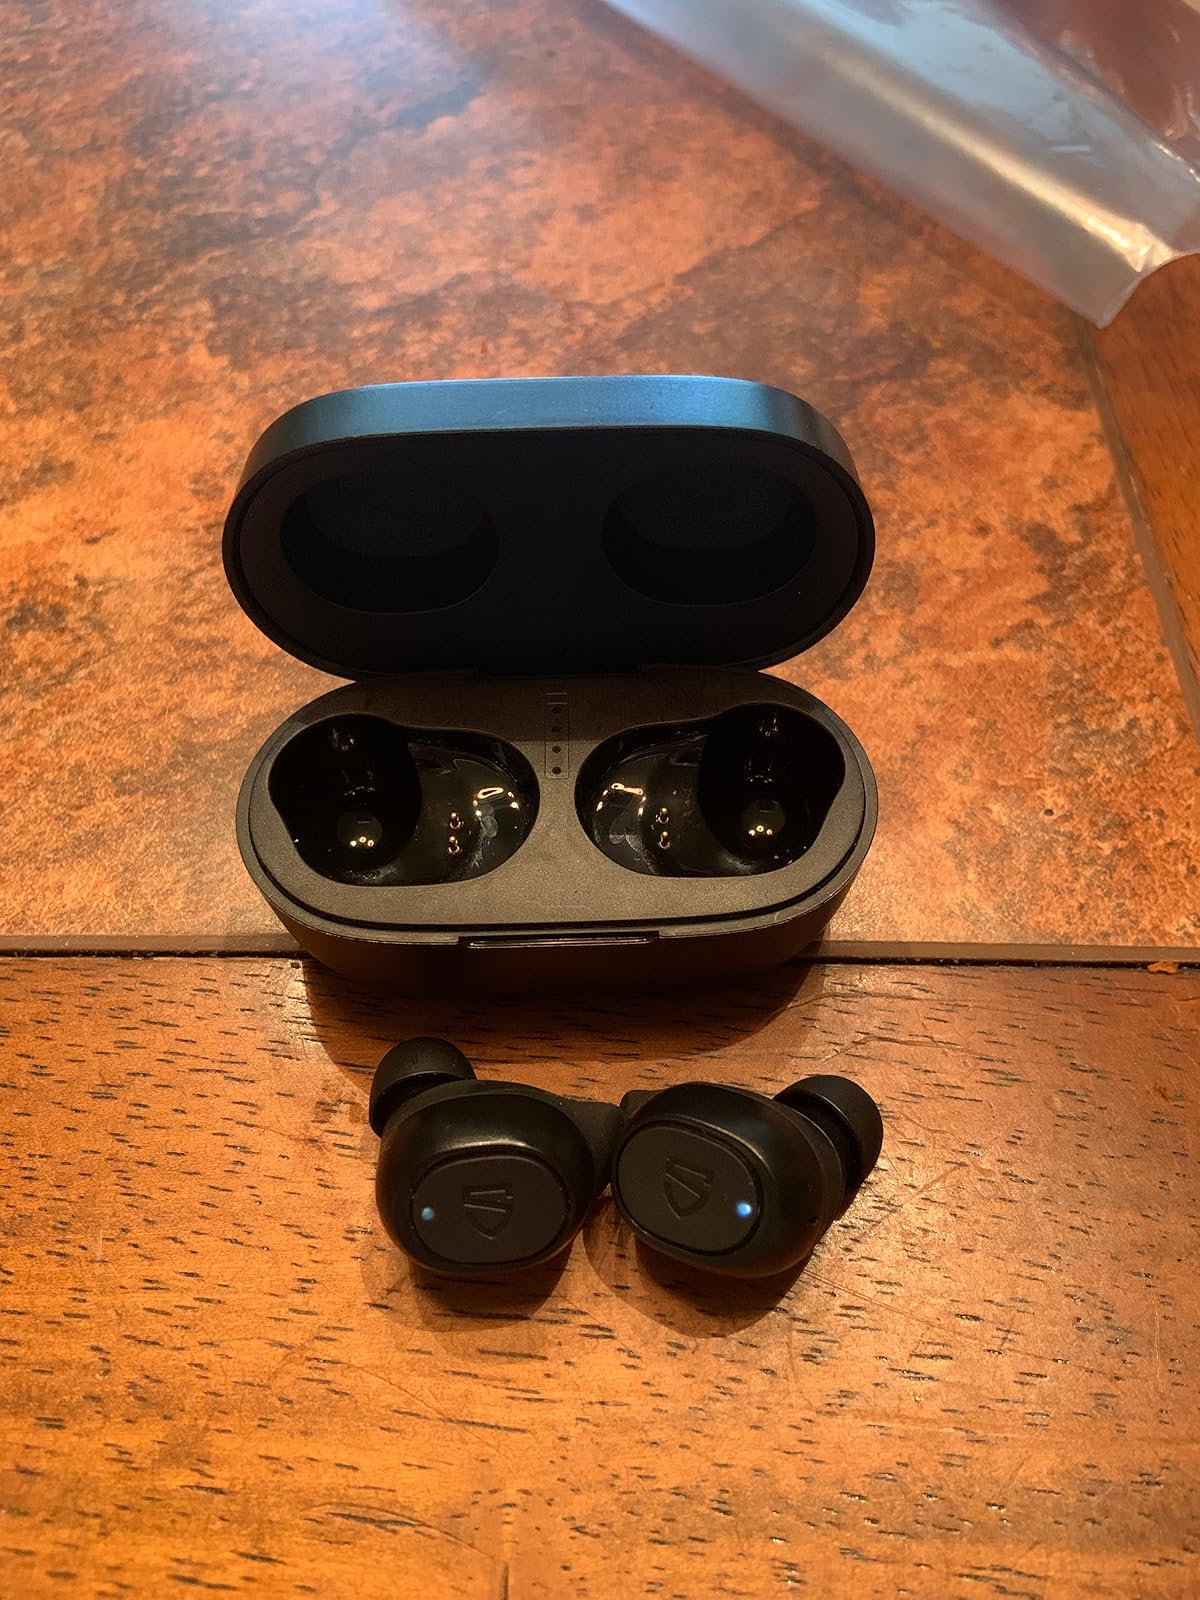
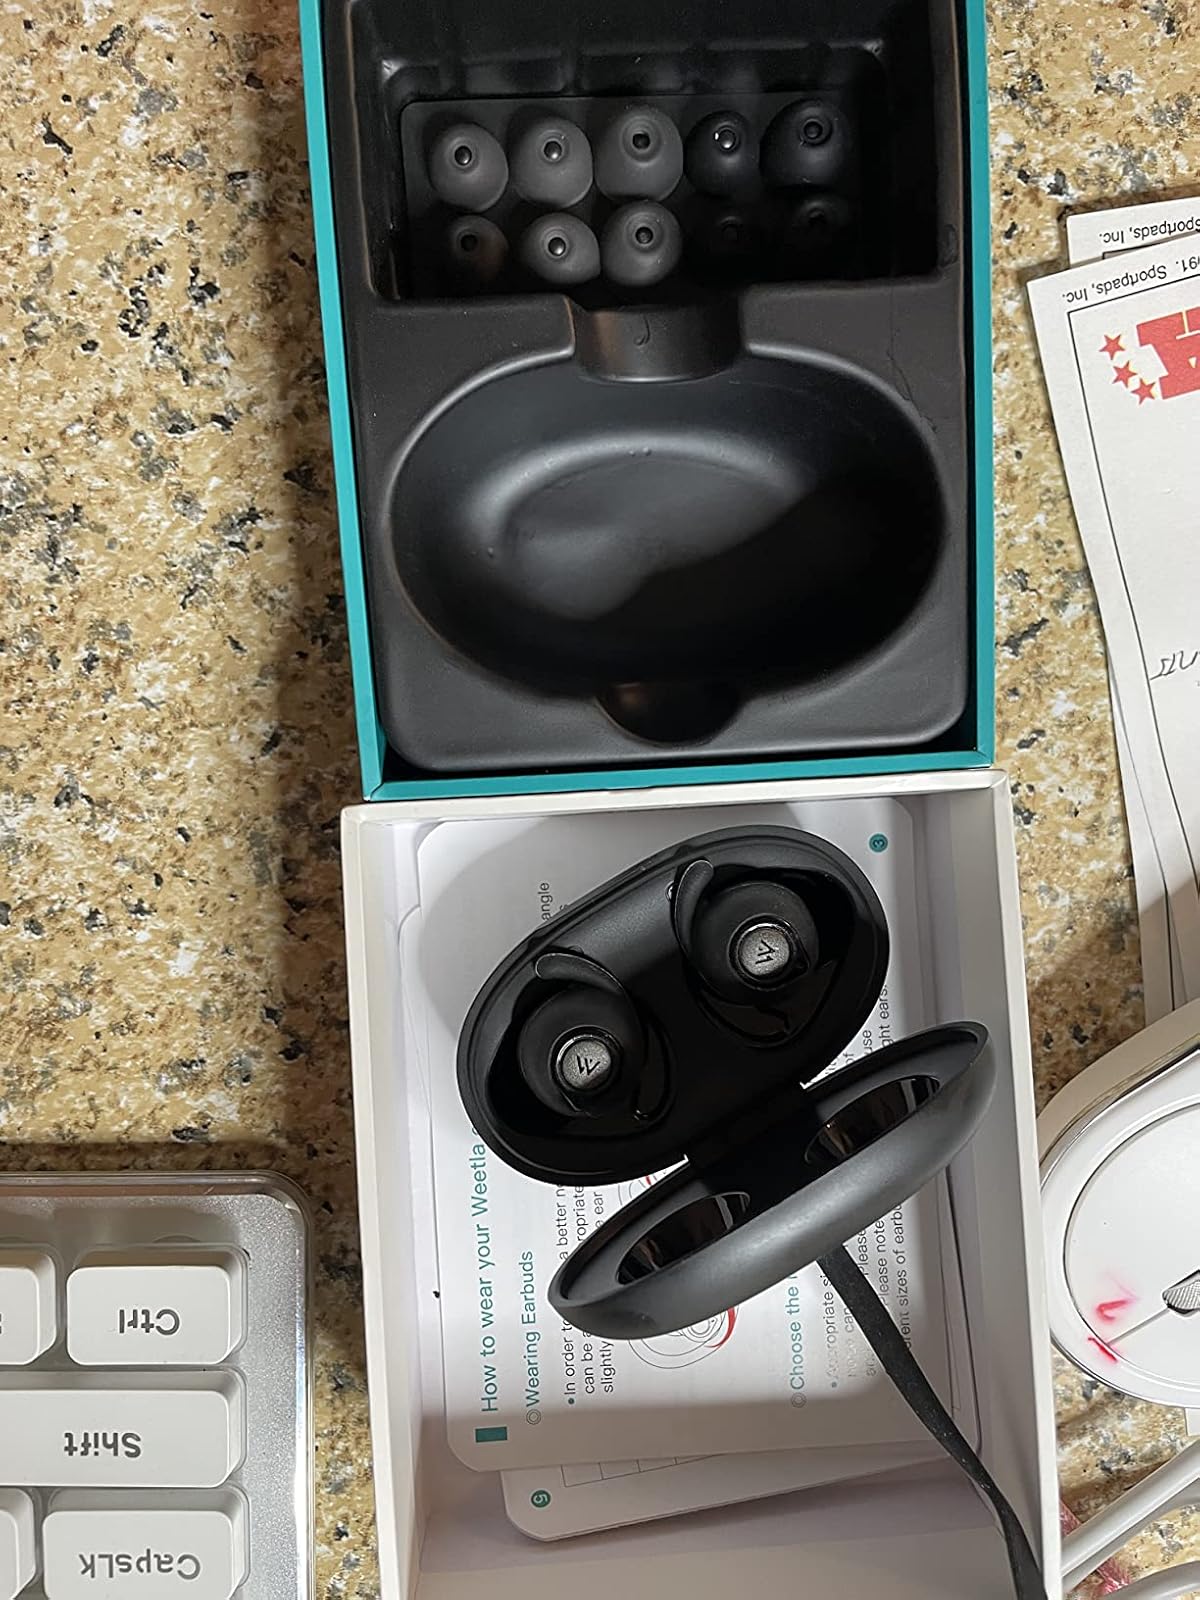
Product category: earbuds
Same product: no